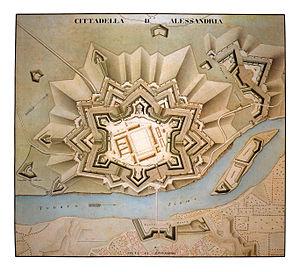
La citadelle d’Alessandria est une forteresse construite sur les ruines de l'ancien quartier médiéval de Bergoglio à Alexandrie en Italie. Construite à partir de 1732, elle a été déclarée monument national en 1943.